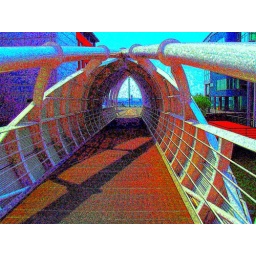
"The hardest thing in life to learn is which bridge to cross and which to burn." David Russell.